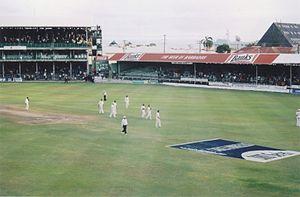
L'enchaînement, en anglais follow-on, est, au cricket, la succession, sous certaines conditions, des deux manches d'une équipe dans un match limité en temps où chaque camp dispose de deux manches pour marquer. Dans le cas général, dans une telle partie, l'une des équipes batte durant les manches impaires, et l'autre durant les manches paires. À l'issue des deux premières d'entre elles, si l'équipe qui a batté en deuxième a un déficit de points dépassant un seuil fixé, le capitaine du camp adverse peut la forcer à « enchaîner » en rejouant immédiatement, c'est-à-dire à batter durant la troisième manche plutôt que la quatrième. Cette possibilité offre plus de temps à l'équipe qui domine la partie d'éliminer l'autre une seconde fois avant la fin du temps réglementaire de jeu.